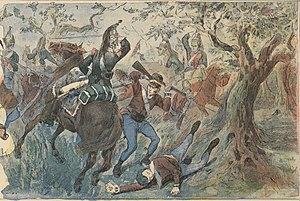
À la journée d'Ocana, le 12e prend part au début de la bataille en chargeant à travers bois l'infanterie espagnole qui n'ose pas se former en carré.
Le 12ᵉ régiment de dragons, est une unité de cavalerie de l'armée française, créé sous la Révolution à partir du régiment d'Artois dragons, un régiment français d'Ancien Régime actuellement dissoute.